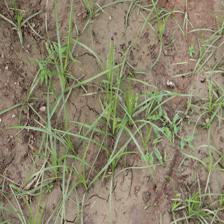
Label: Grass